River Tamar

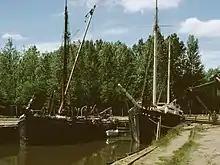
Loading dock at Morwellham; once an important industrial port, it featured an inclined plane which led up to the Tavistock Canal

The river has 22 road crossings, including some medieval stone bridges. The oldest bridge still extant is at Horsebridge (1437), and the next oldest is Greystone Bridge near Lawhitton — this arched stone bridge was built in 1439. Gunnislake New Bridge was built in 1520 by Sir Piers Edgcumbe, the owner of Cotehele and Mount Edgcumbe. The Gunnislake bridge was a main route into south east Cornwall and the lowest bridge over the Tamar until the Tamar Bridge at Saltash was opened in 1962.